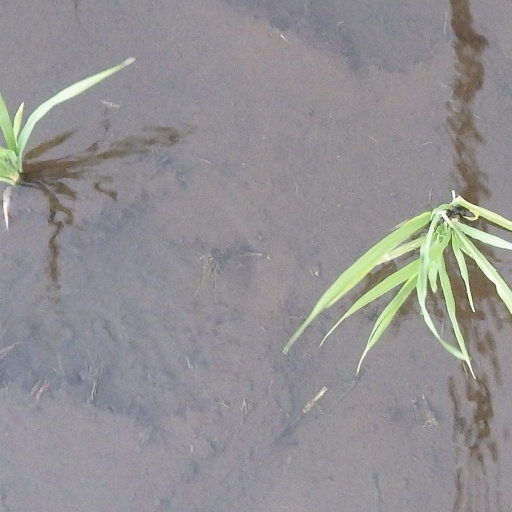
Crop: rice